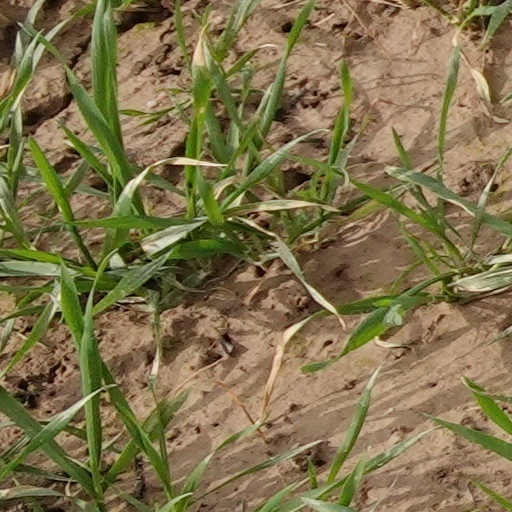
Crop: wheat